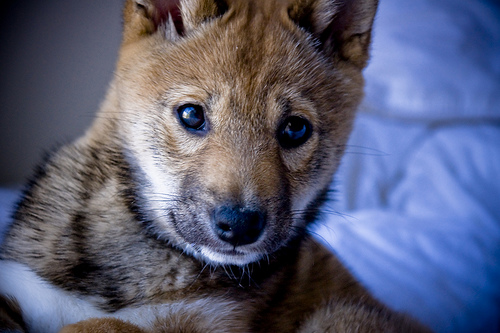
Animal: dog
Breed: shiba_inu